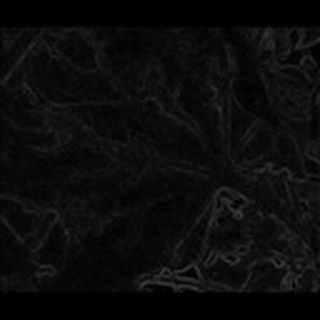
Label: cotton_bacterial_blight